Imperial German influence on Chile

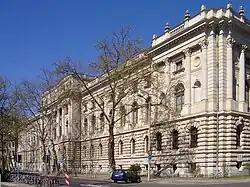
The University of Leipzig was the first to create an experimental laboratory of psychology and inspired professors Mann and Schneider to create the first university simile in Chile under the tutelage of Wilhelm Wundt himself.

In the 19th century, the scientific community of Chile had a strong presence of German expatriates, and Germans were the second most common group of foreign engineers after the British. German scientists had prominent roles in the National Museum of Natural History and the National Astronomical Observatory in addition to having a local all-German scientific society; the Sociedad Científica Alemana de Santiago. In 1883, Chile sent a delegation to study the educational system of Prussia, with the aim of improving scientific education in the country and ultimately reduce Catholic influence in the education system as it was perceived as an obstacle for scientific education. These efforts culminated with the establishment of the Instituto Pedagógico de Santiago in 1899.